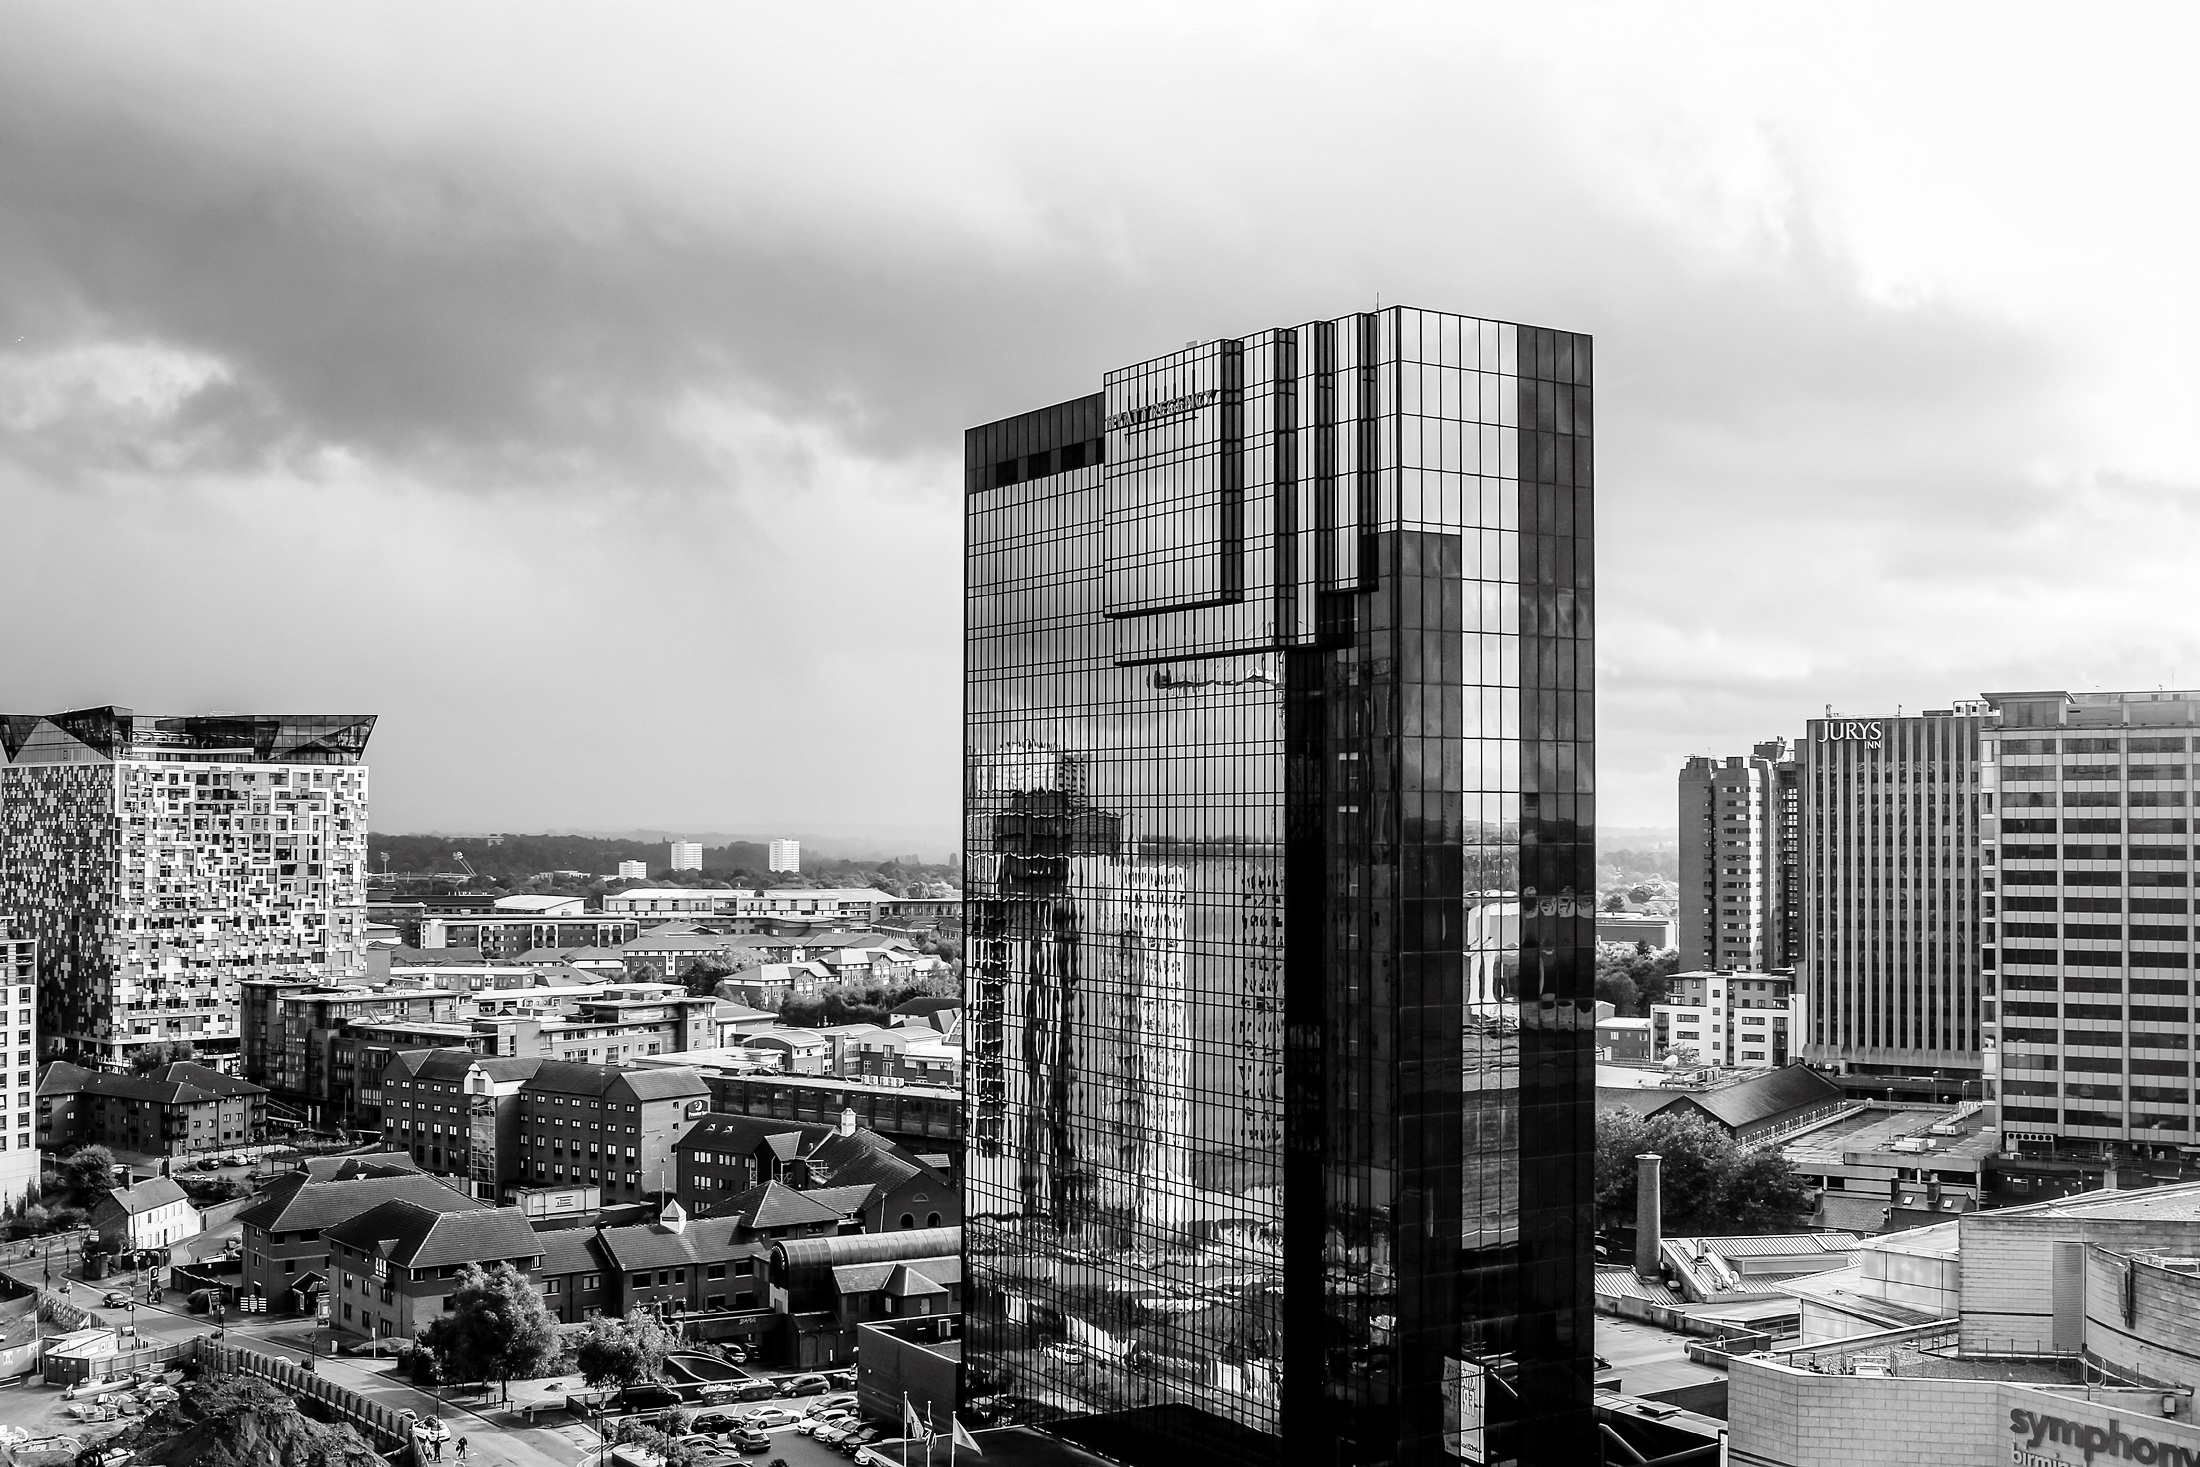
black and white, architecture, sky, skyline, photography, city, skyscraper, urban, cityscape, downtown, suburb, monochrome, modern, tower block, uk, england, clouds, buildings, birmingham, metropolis, condominium, neighbourhood, great britain, urban area, monochrome photography, residential area, human settlement, metropolitan area